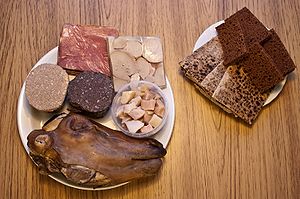
Þorramatur
Til venstre: Hangikjøt, Hrútspungar, Lifrarpylsa, Blóðmör, Hákarl, Svið. Til højre: rúgbrauð, flatbrauð
Þorramatur er et udvalg af traditionel islandsk mad, hovedsageligt kød- og fiskeprodukter, der er tilberedt på en traditionel måde, skåret i skiver eller bidder og serveres med rúgbrauð, smør og brændevin.